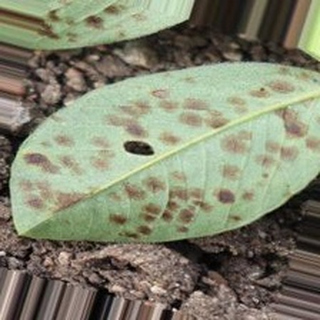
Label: groundnut_rust